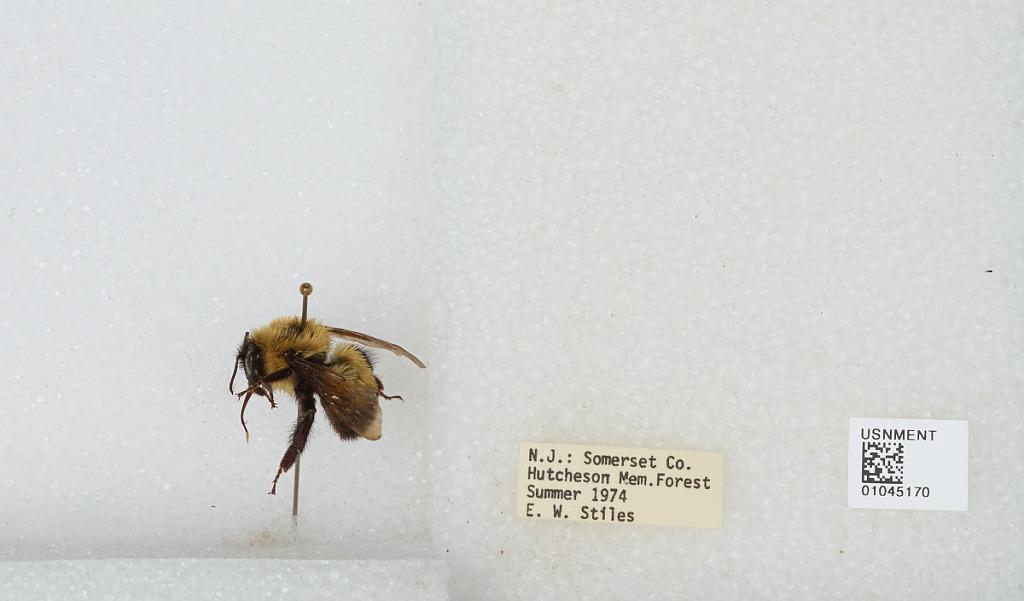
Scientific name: Bombus sp.
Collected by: E. Stiles
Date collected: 1974--
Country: United States
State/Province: New Jersey
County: Somerset
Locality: William L. Hutcheson Memorial Forest
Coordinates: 40.5004, -74.5673